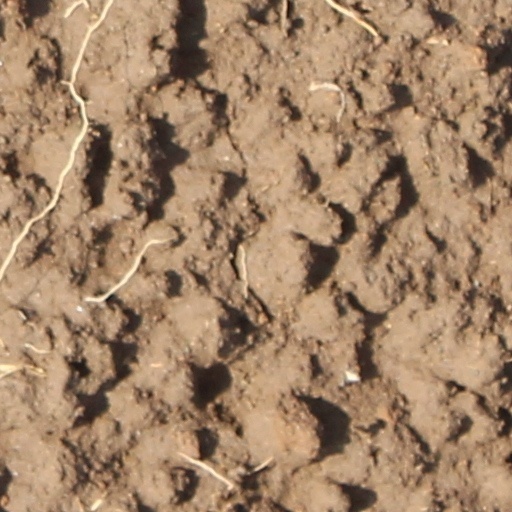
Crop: wheat